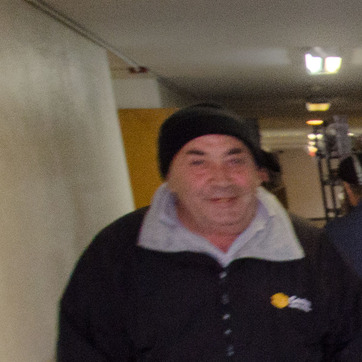
Material: skin